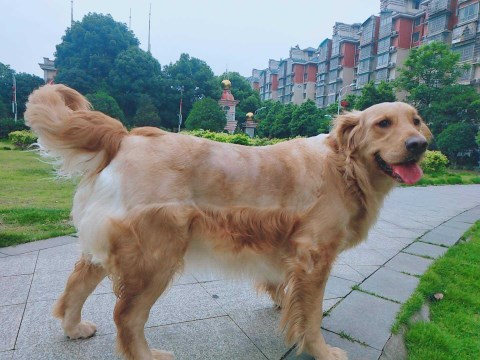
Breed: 5355-n000126-golden_retriever